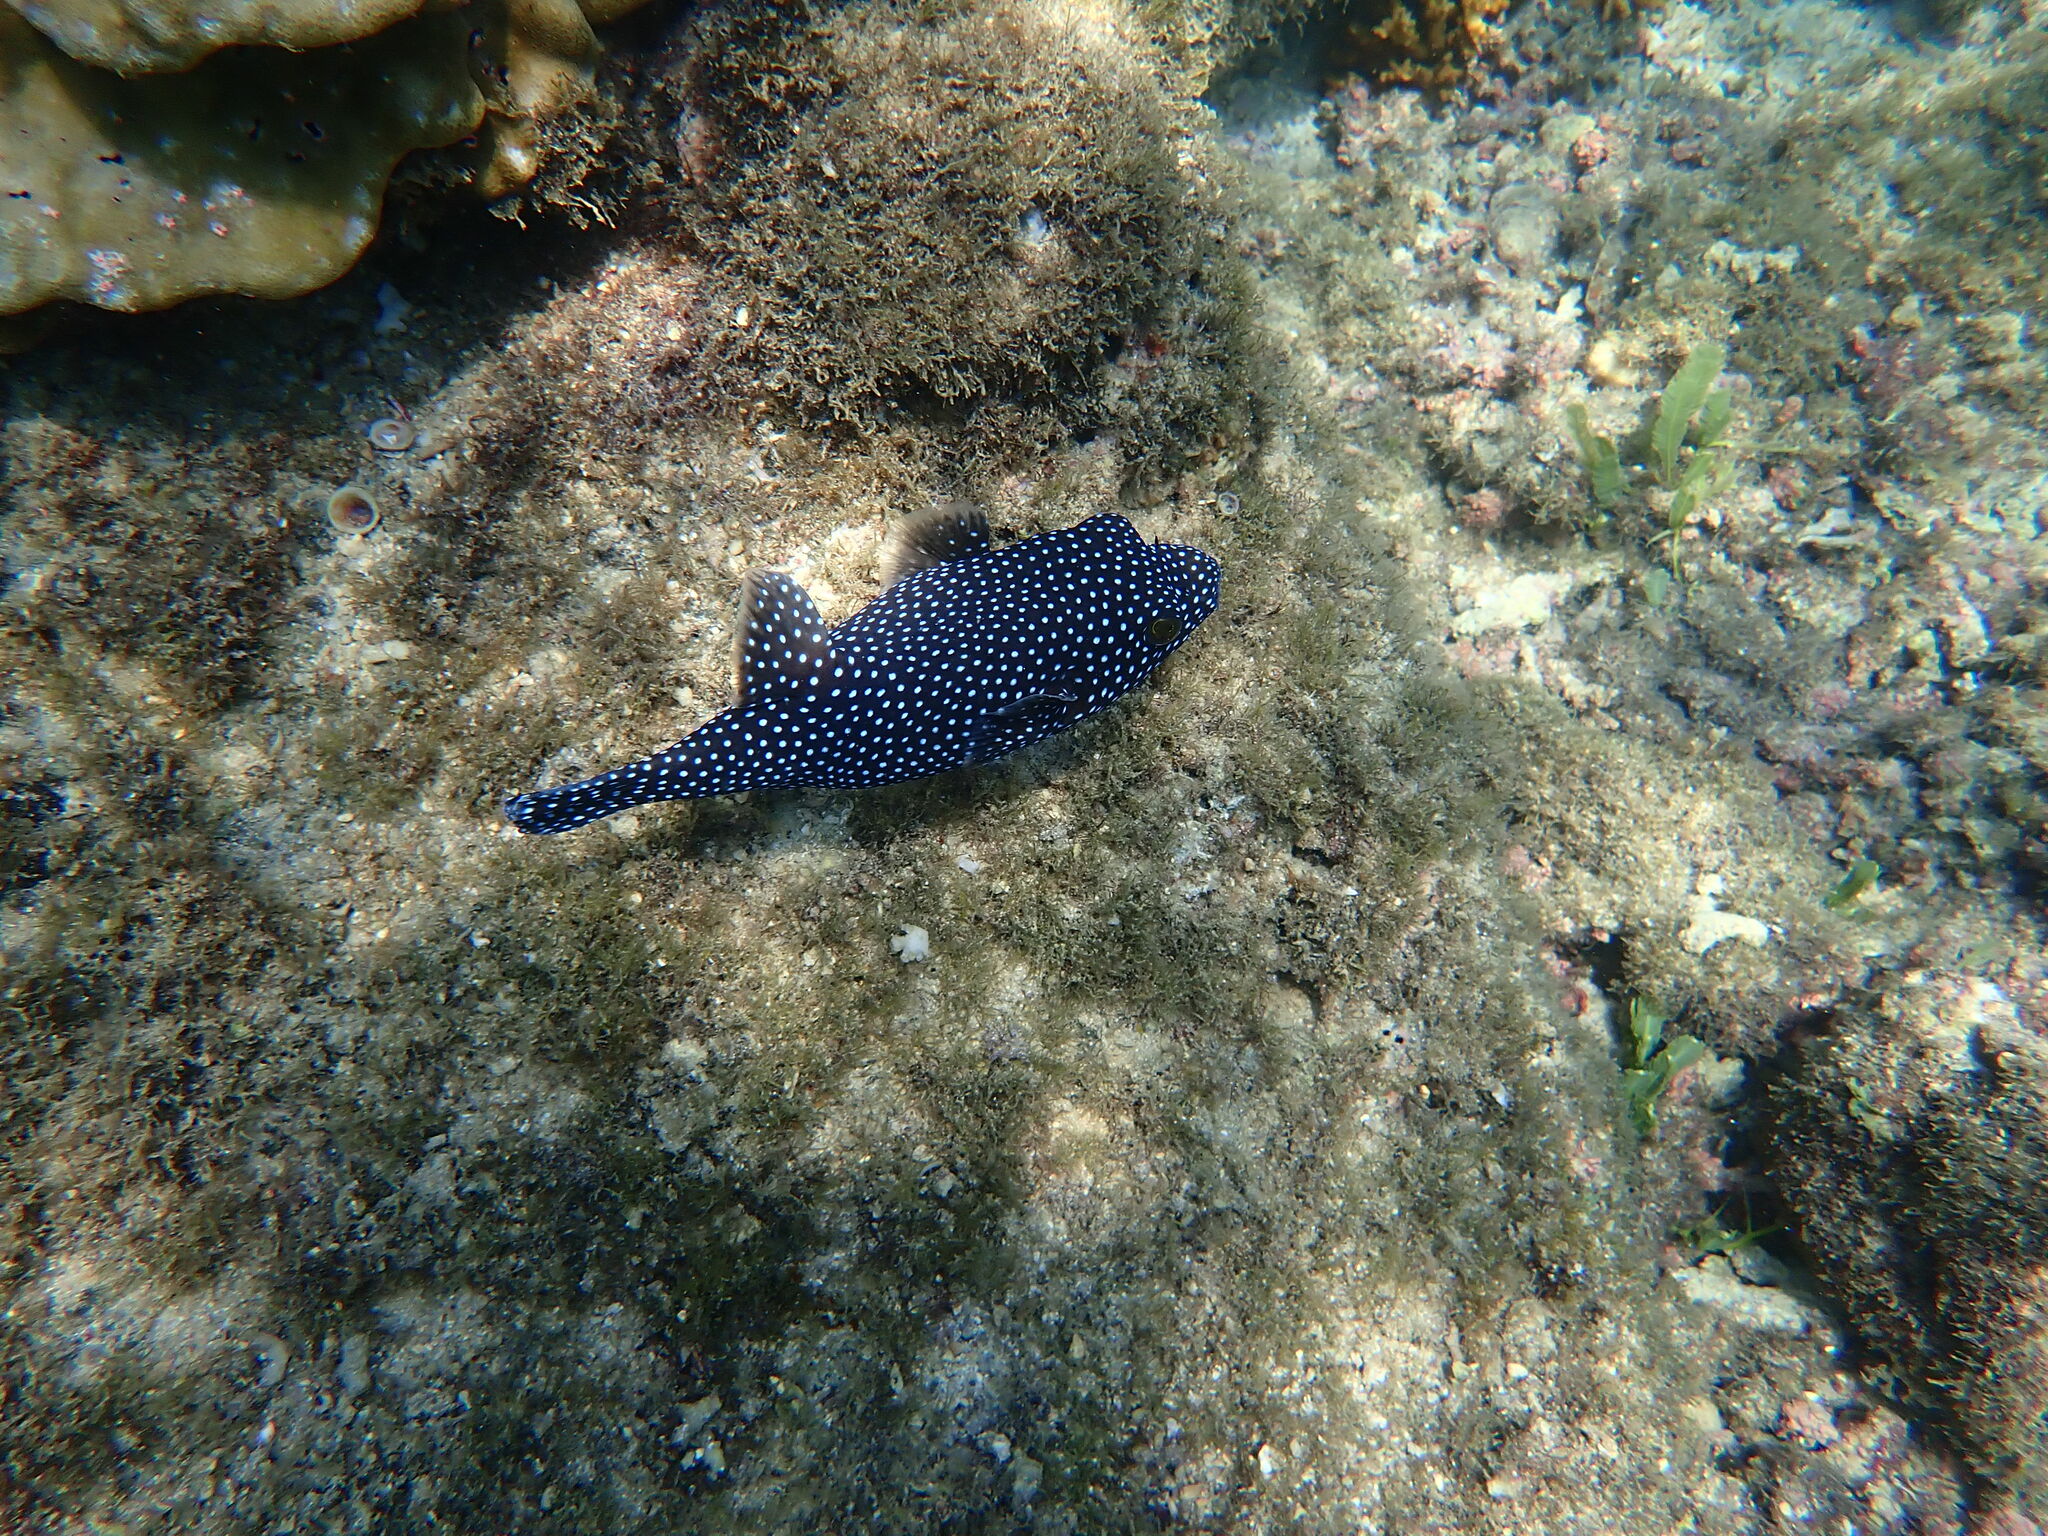
Arothron meleagris (Guineafowl Puffer)